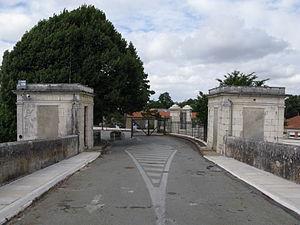
Le pont suspendu de Tonnay-Charente est un ouvrage d'art enjambant la Charente entre Tonnay-Charente et Saint-Hippolyte, près de la ville de Rochefort, en Charente-Maritime. Situé un peu en amont du port fluvial, il est construit en 1842, ce qui en fait un des plus vieux ponts suspendus d'Europe.